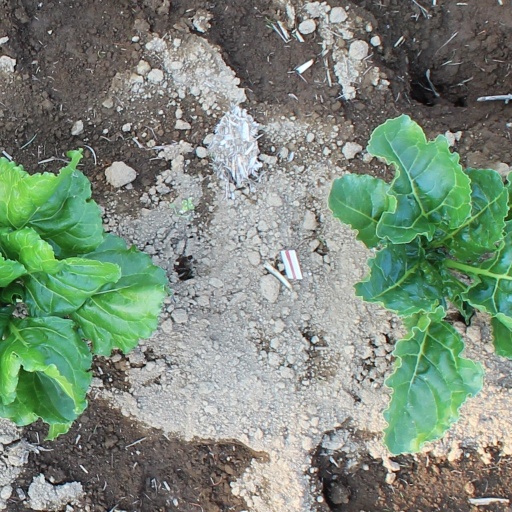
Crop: sugar beet